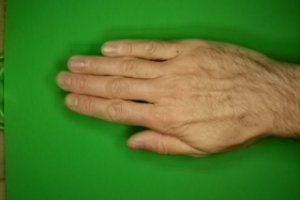
Label: paper